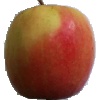
Label: apple_pink_lady